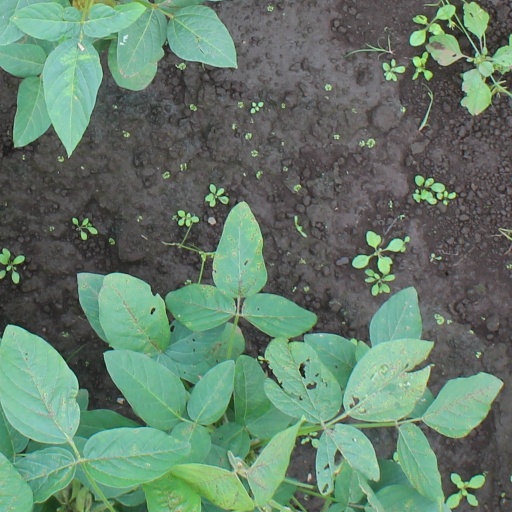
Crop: soybean